Manawatu Scottish Pipe Band

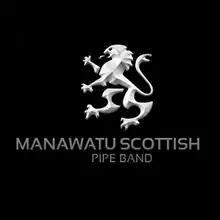

The Manawatu Scottish Pipe Band is a Grade One pipe band based in Palmerston North, New Zealand. The band is led by Pipe Major Stewart McKenzie and Drum Sergeant Gary Potter.